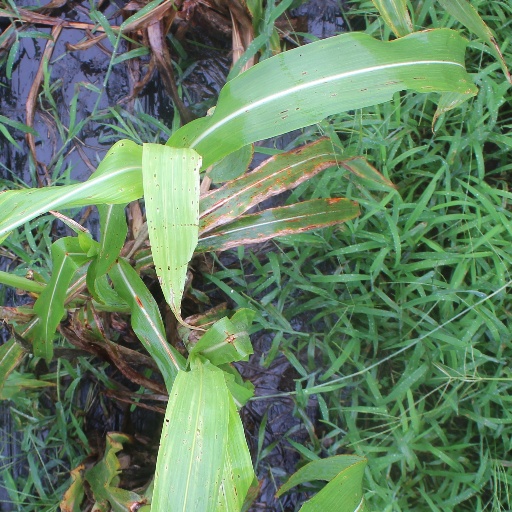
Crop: sorghum